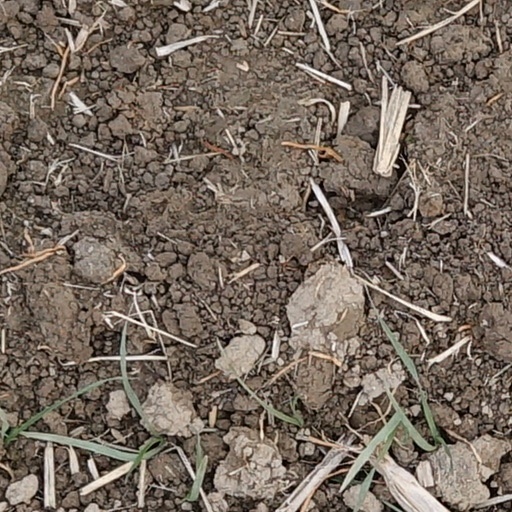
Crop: wheat